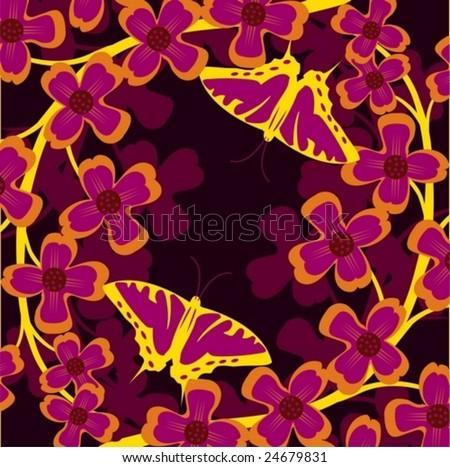
branch of a plant , the style , background .